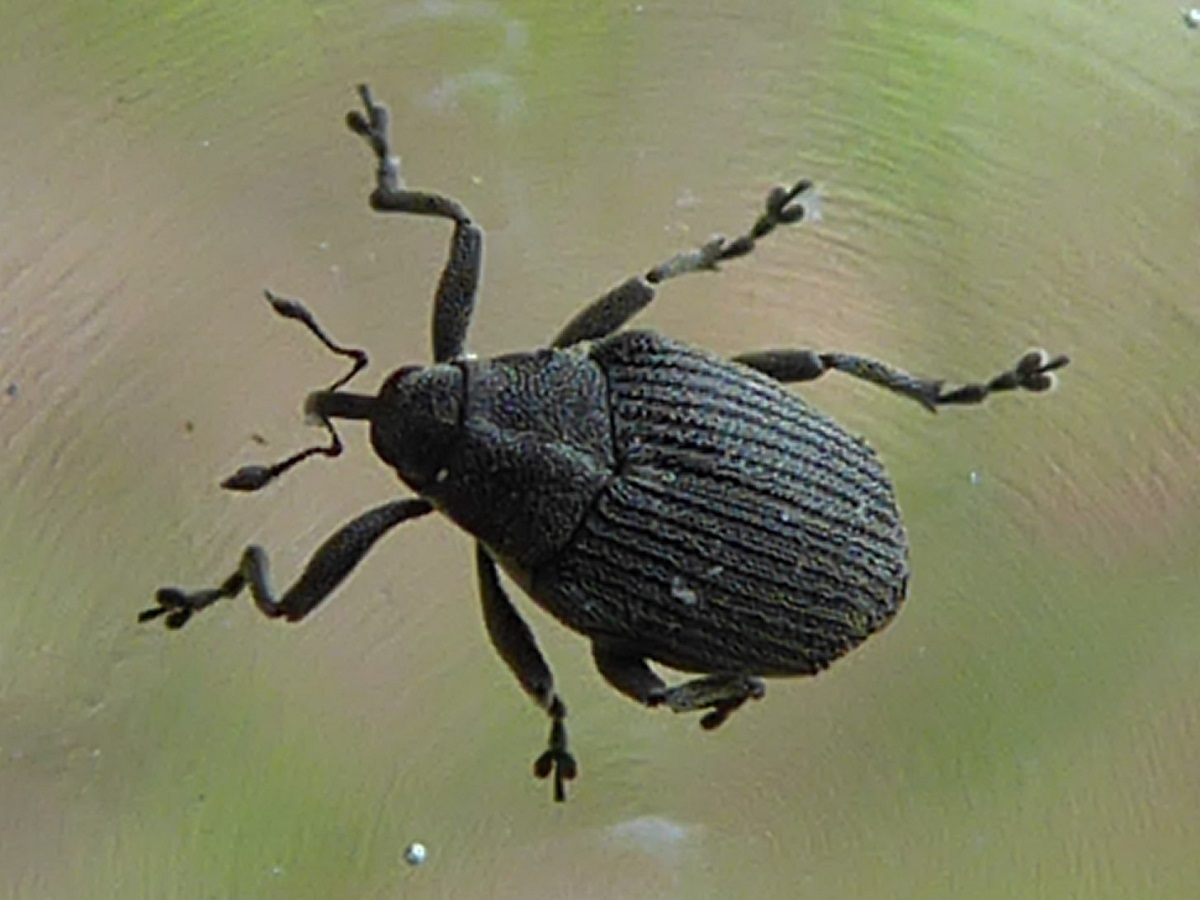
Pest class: Cabbage_seedpod_weevil